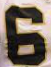
Number: 6